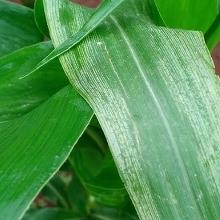
Crop: Maize
Condition: stripe-d